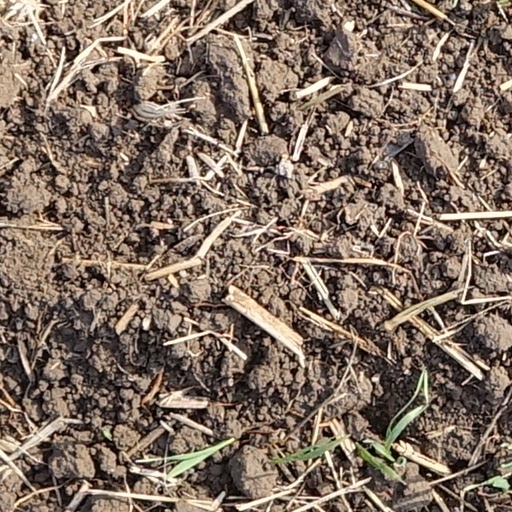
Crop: wheat